Rancho Cucamonga, California

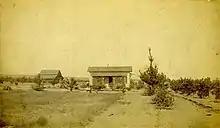
Orchards and farms, such as this Cucamonga ranch photographed in 1884, dominated the landscape of the area until the land development boom in the late 20th century.

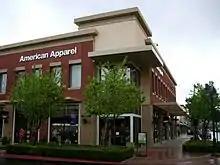
An example of the architecture and urban design of Victoria Gardens

While most of the city's land area is devoted to residential areas, Rancho Cucamonga, like its neighbors Ontario and Fontana, is a major center for the logistics industry in Southern California. This is due to its proximity to two interstate highways and Ontario International Airport, and the space afforded by the large tracts of former agricultural land in the southern section of the city.